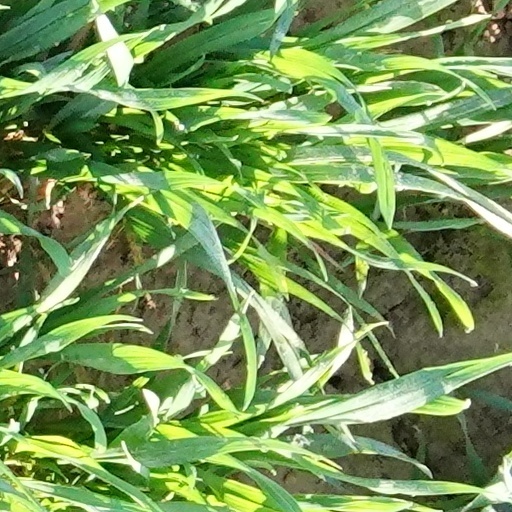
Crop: wheat